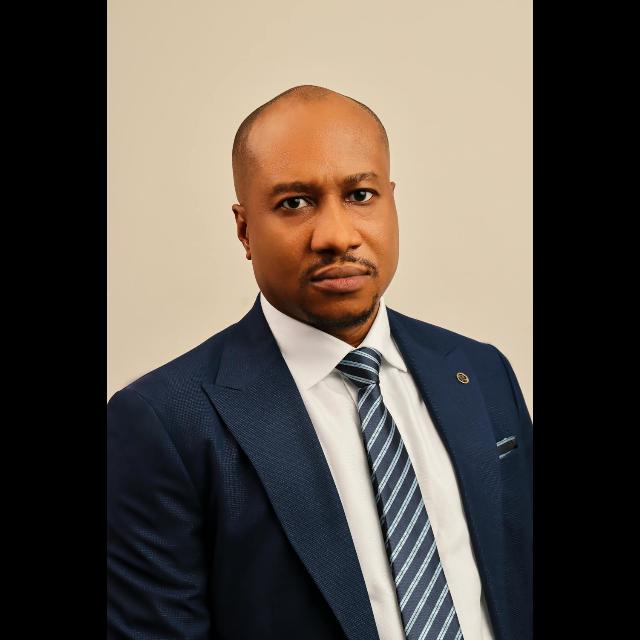
Portrait style: Real Portrait